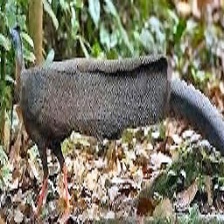
Species: GREAT ARGUS
Scientific name: ARGUSIANUS ARGU